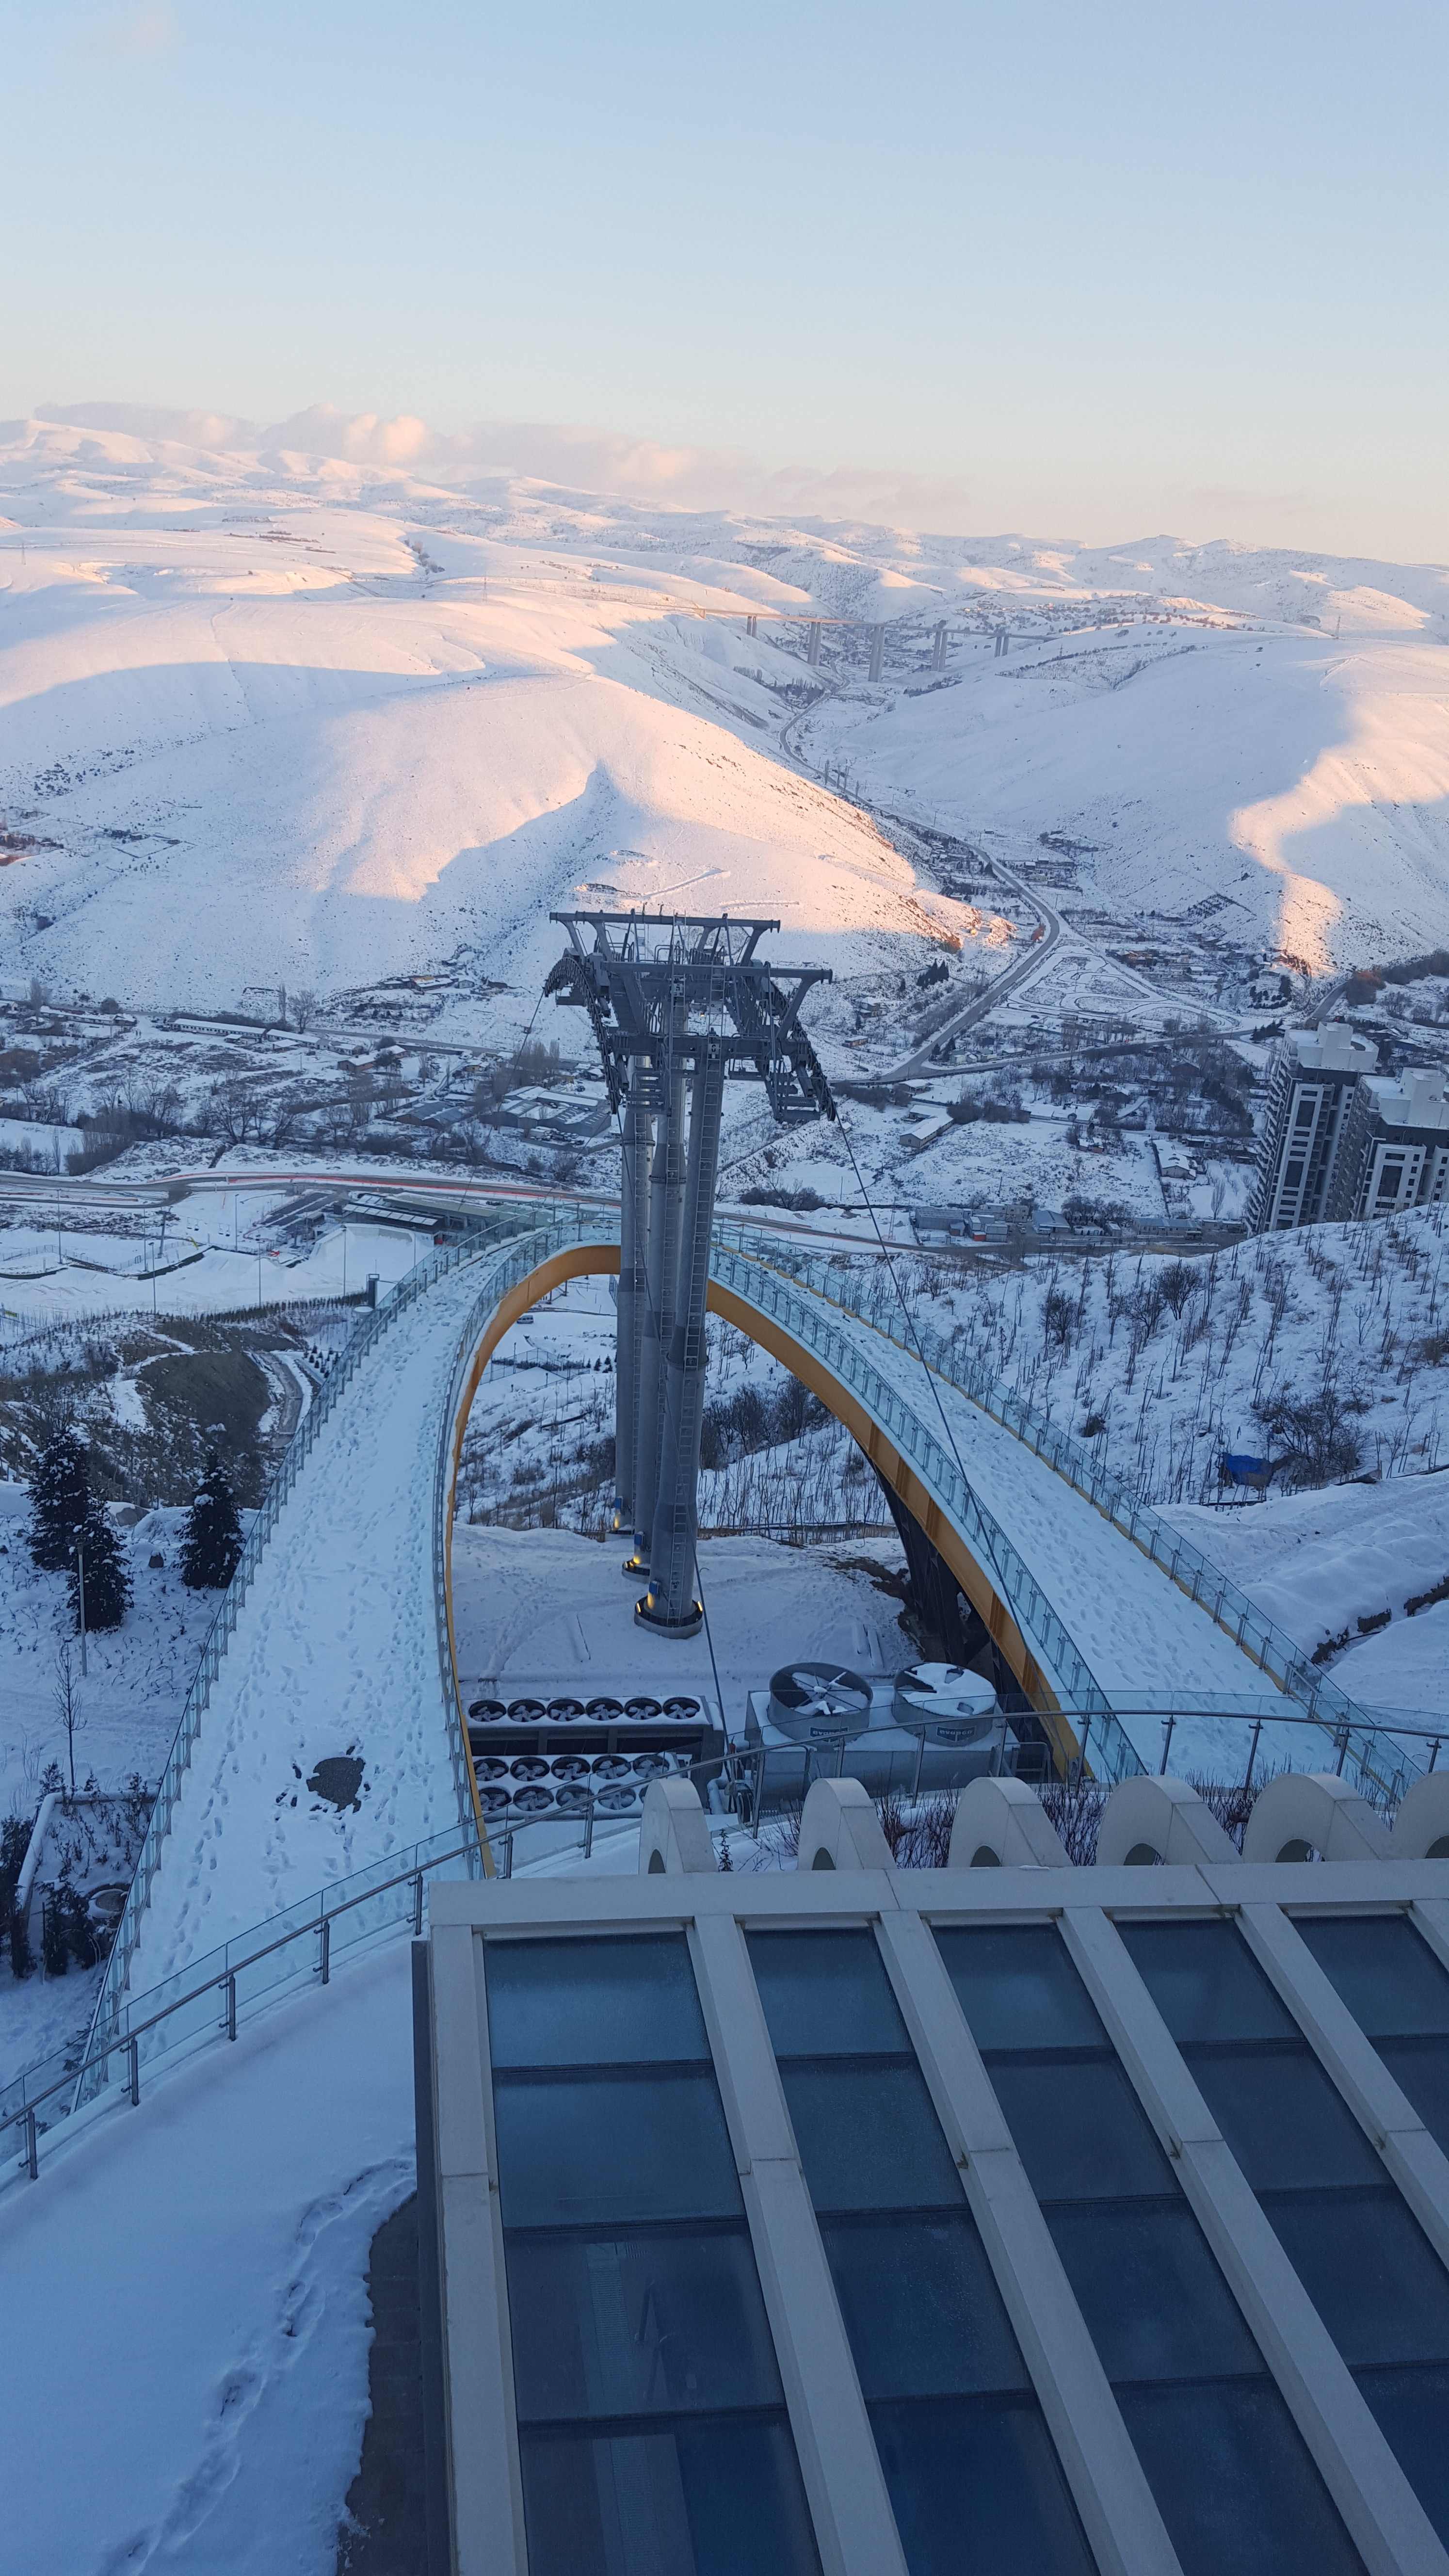
snow, winter, mountain range, mountain, sky, alps, geological phenomenon, architecture, skyway, suspension bridge, bridge, cloud, massif, tourist attraction, city